Carl Morton

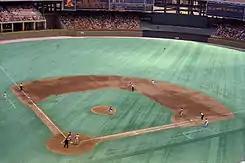
Morton on the mound in Busch Stadium, pitching for the Braves and watching Lou Brock of the Cardinals steal second base in the first inning of a 1975 game.

He was traded from the Expos to the Braves for Pat Jarvis on February 28, 1973. 1973 was a fair return to form for Morton. He went 15–10 with a 3.41 ERA in 38 games while having 10 complete games in 256.1 innings. He had 112 strikeouts and 70 walks. He ranked in the top 10 in numerous categories such as innings pitched (ninth), games started (sixth), shutouts (fifth), hits allowed (seventh) and batters faced (eighth with 1,074).